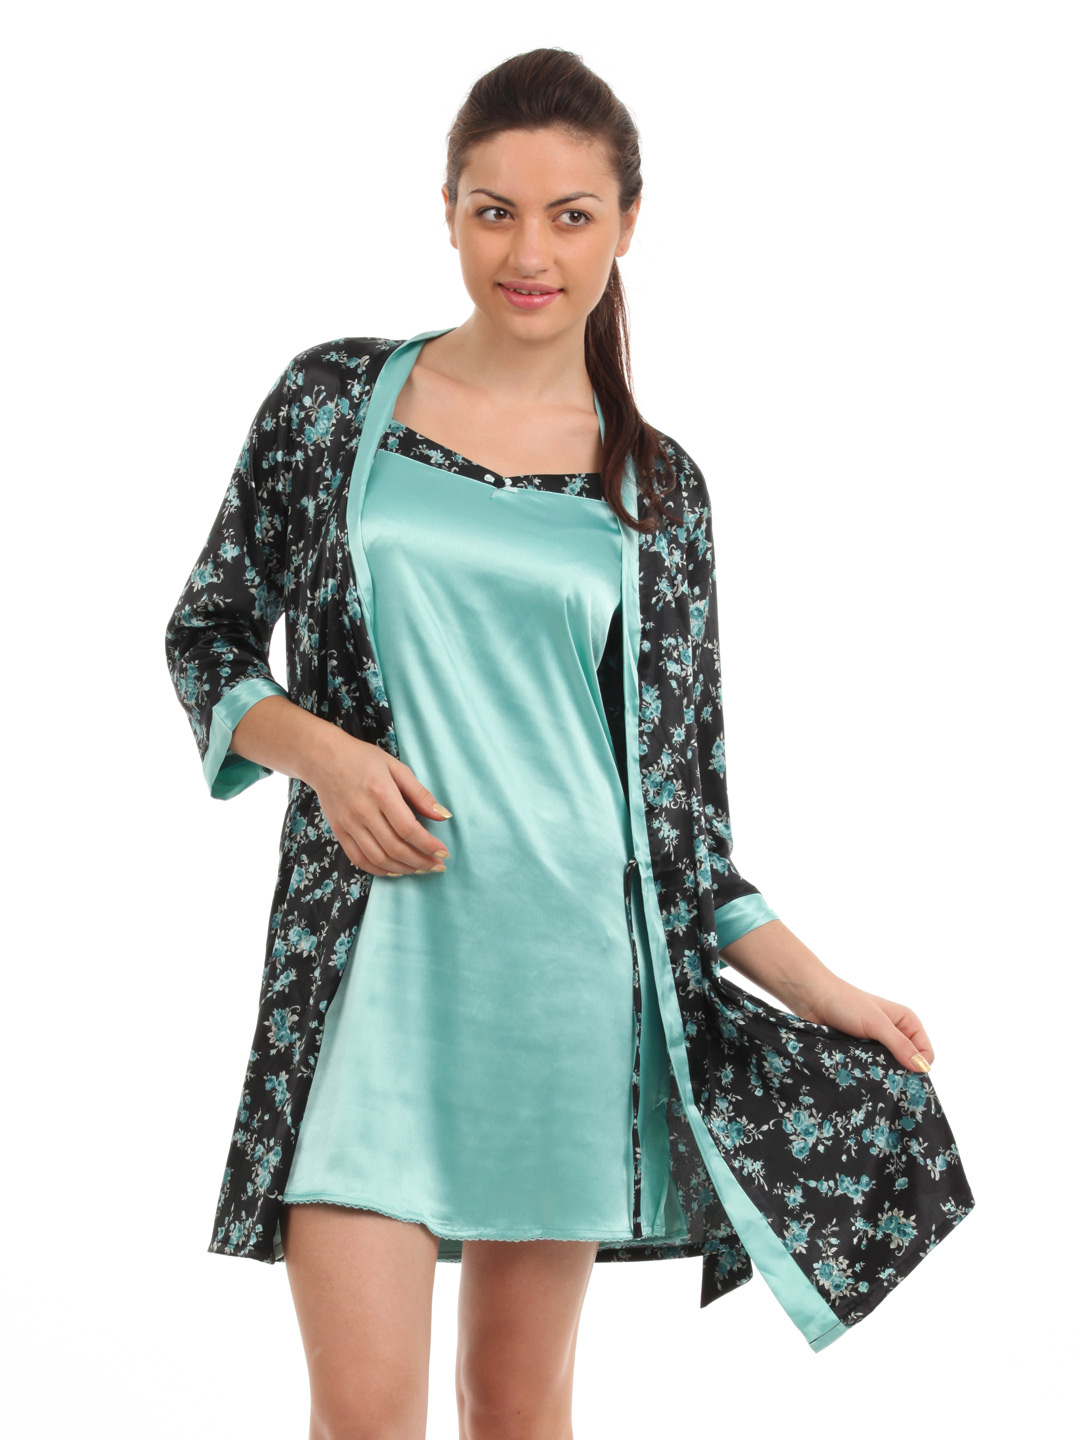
SDL by Sweet Dreams Women Light Blue Nightdress
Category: Apparel / Loungewear and Nightwear / Nightdress
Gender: Women
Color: Black
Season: Summer 2017
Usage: Casual